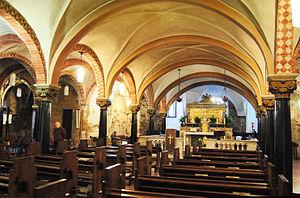
Le Dôme de Lodi est la plus importante église de la ville de Lodi, en Lombardie.